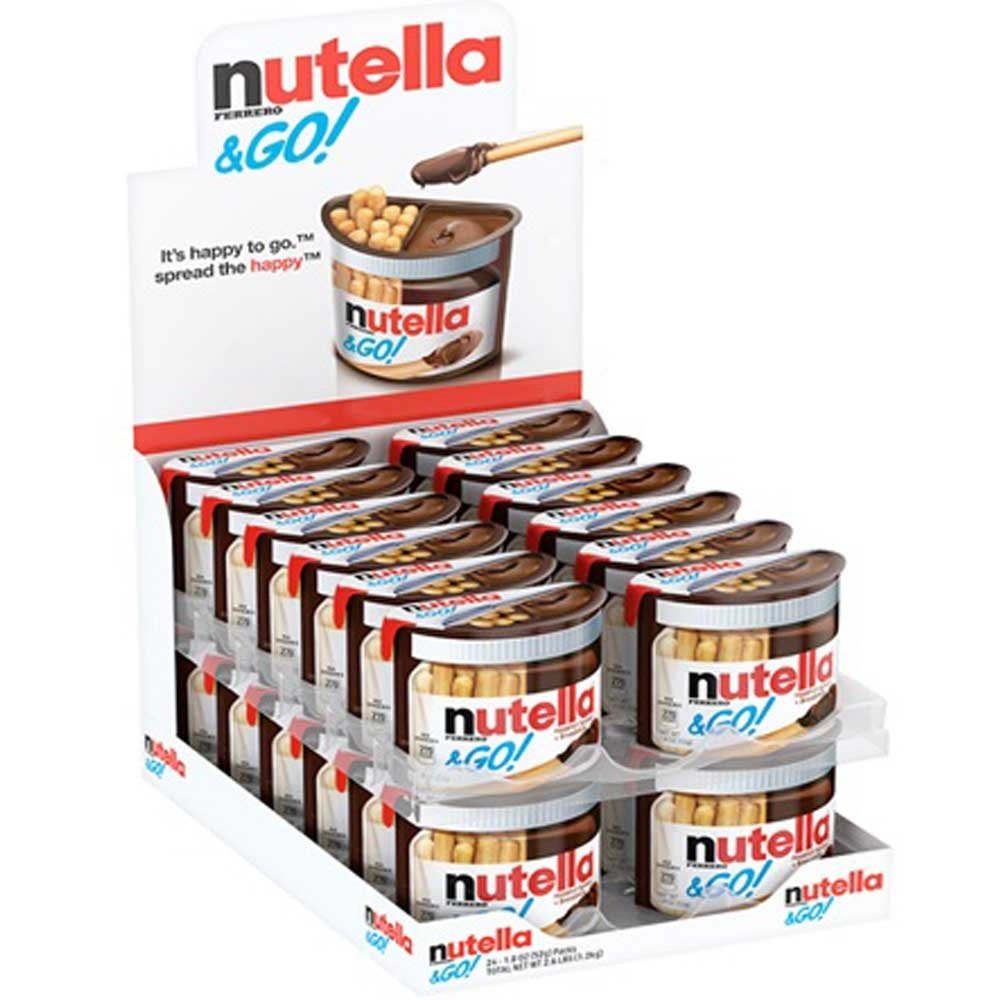
Item Name: Nutella Original Hazelnut Spread Plus Breadsticks, 1.8 Ounce -- 24 per case.
Value: 43.2
Unit: Ounce

Price: 7.19